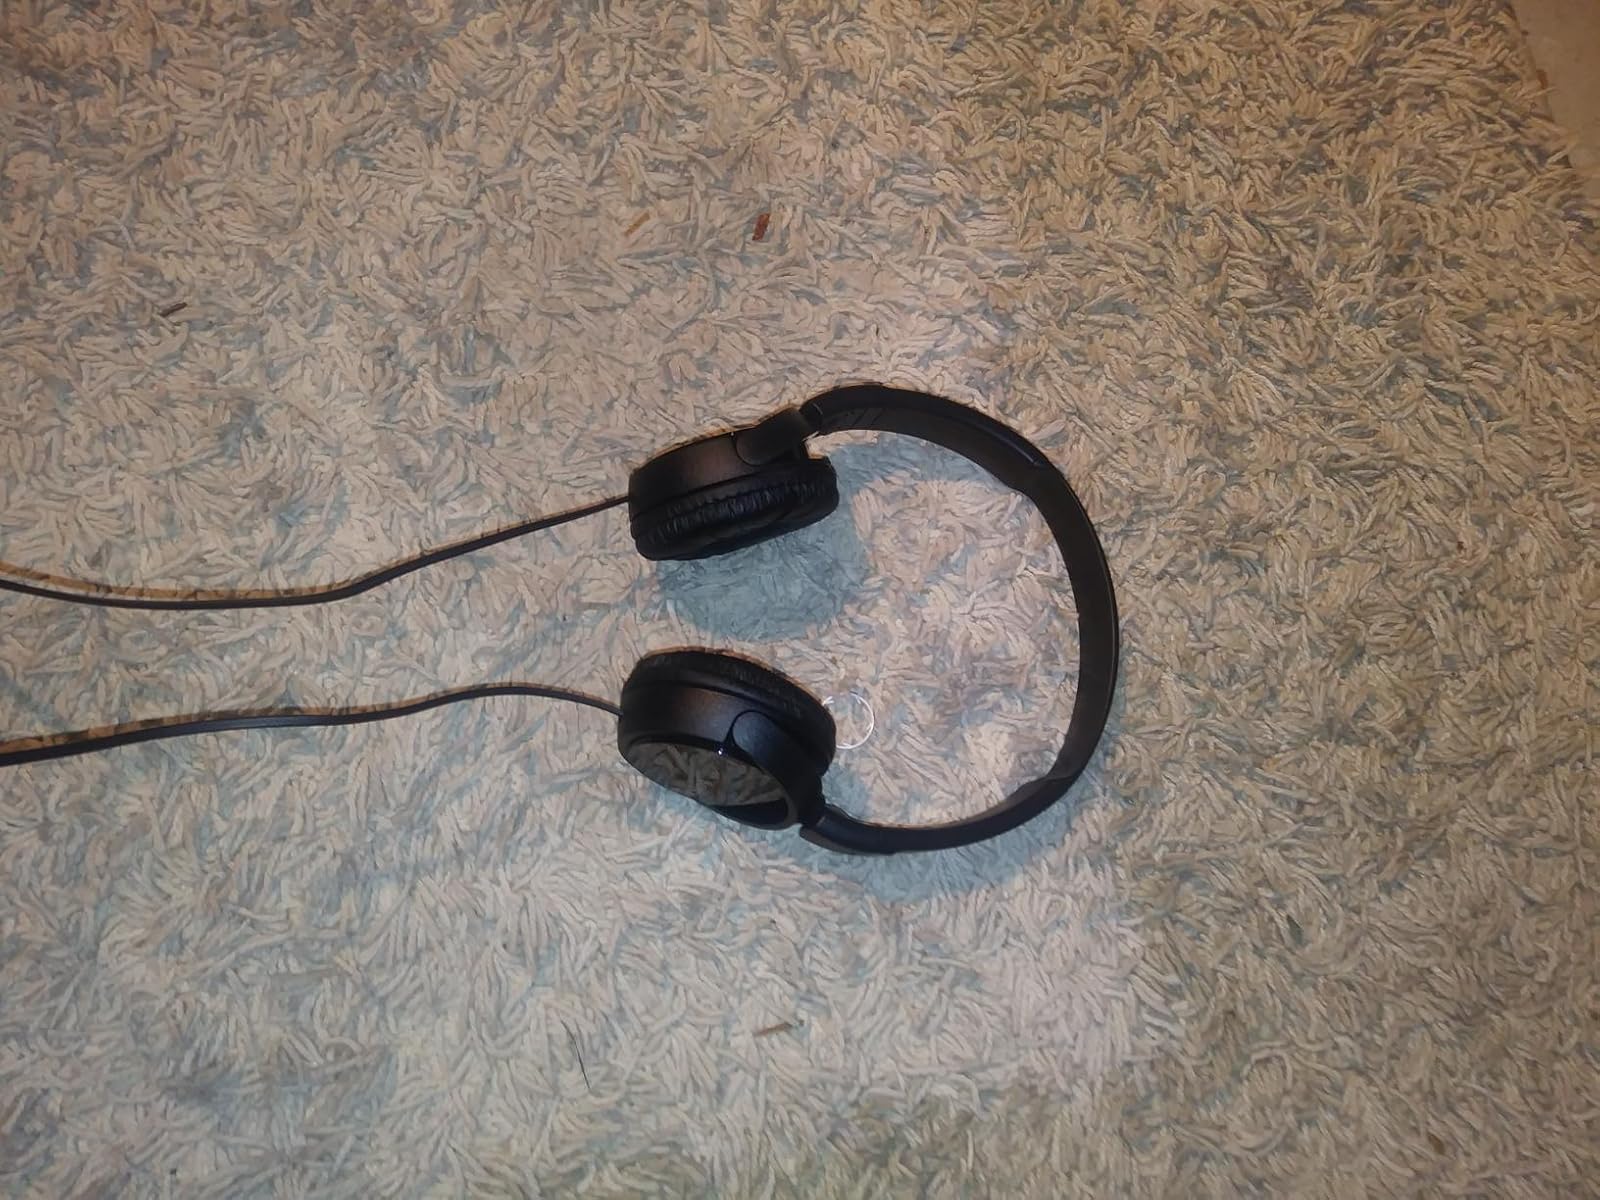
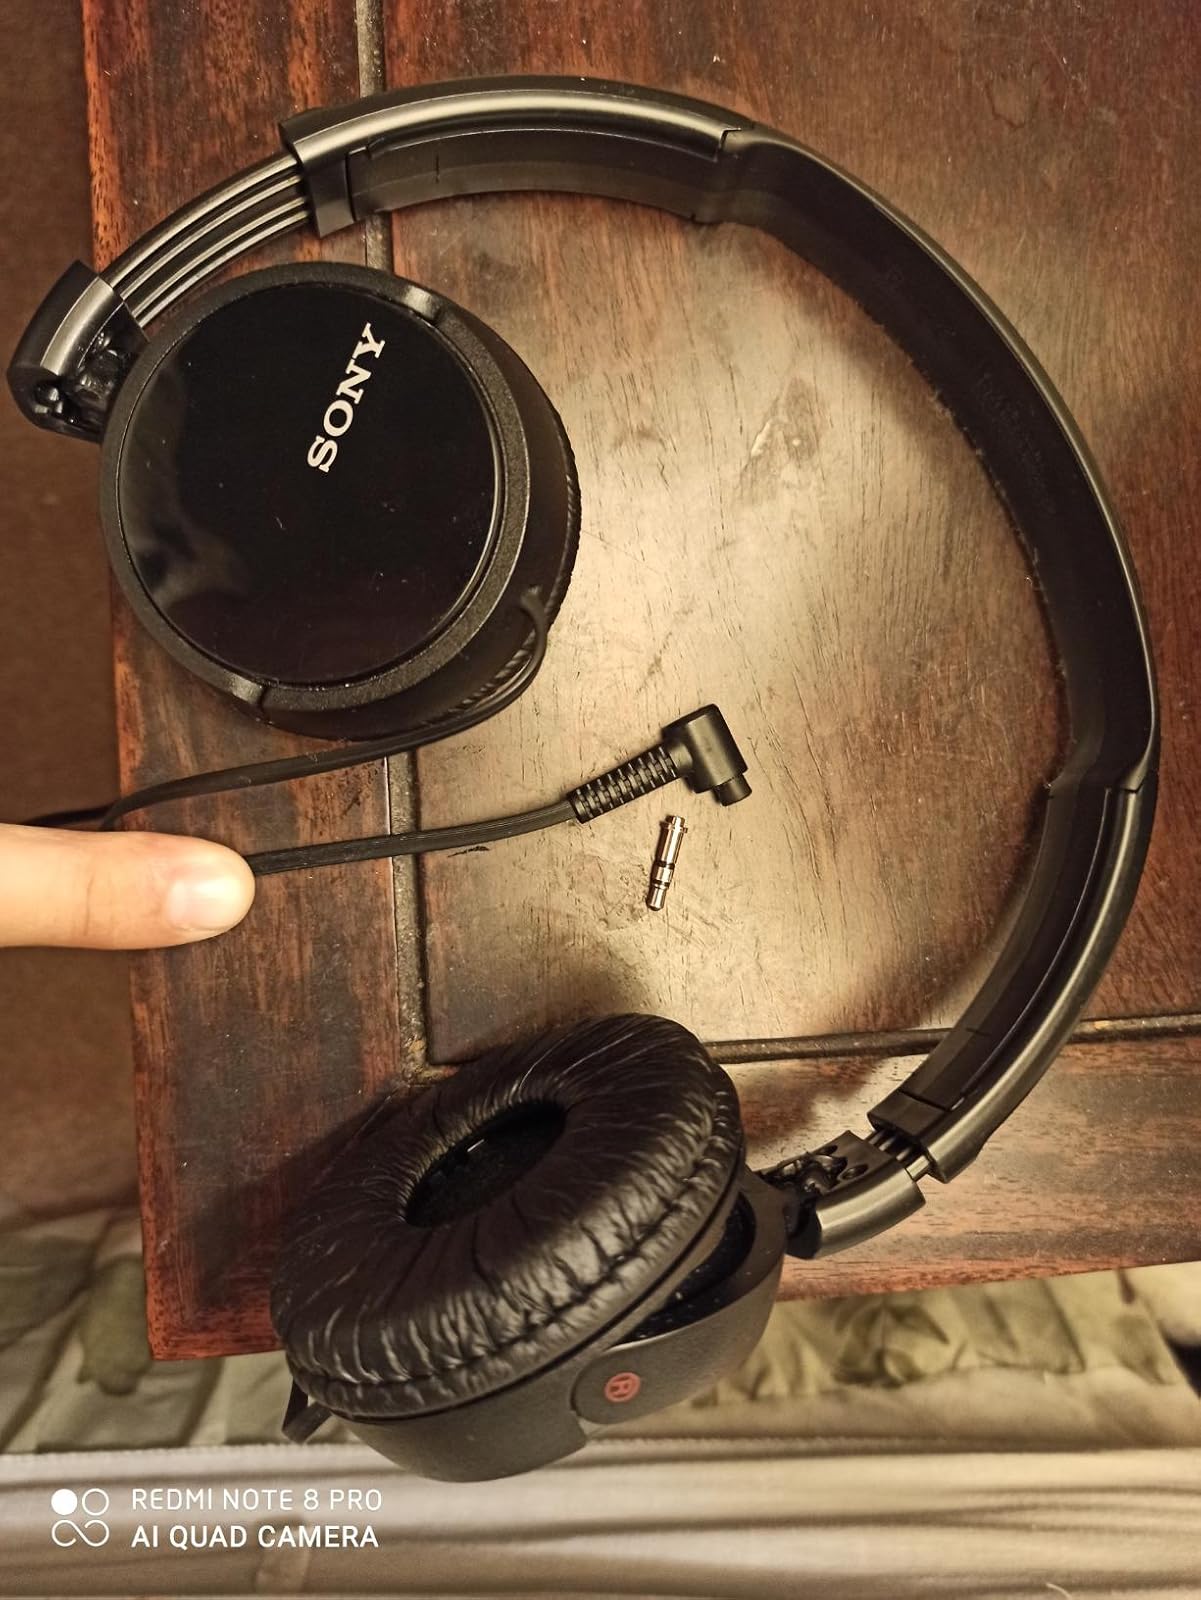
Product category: headphones
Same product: yes